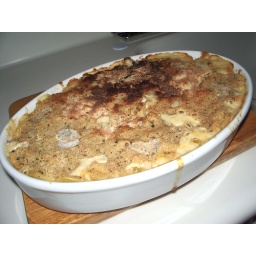
Brought over to Margaret's house along with green beans.